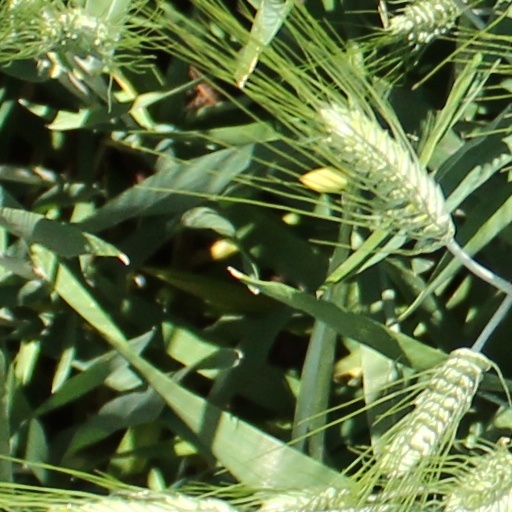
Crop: wheat